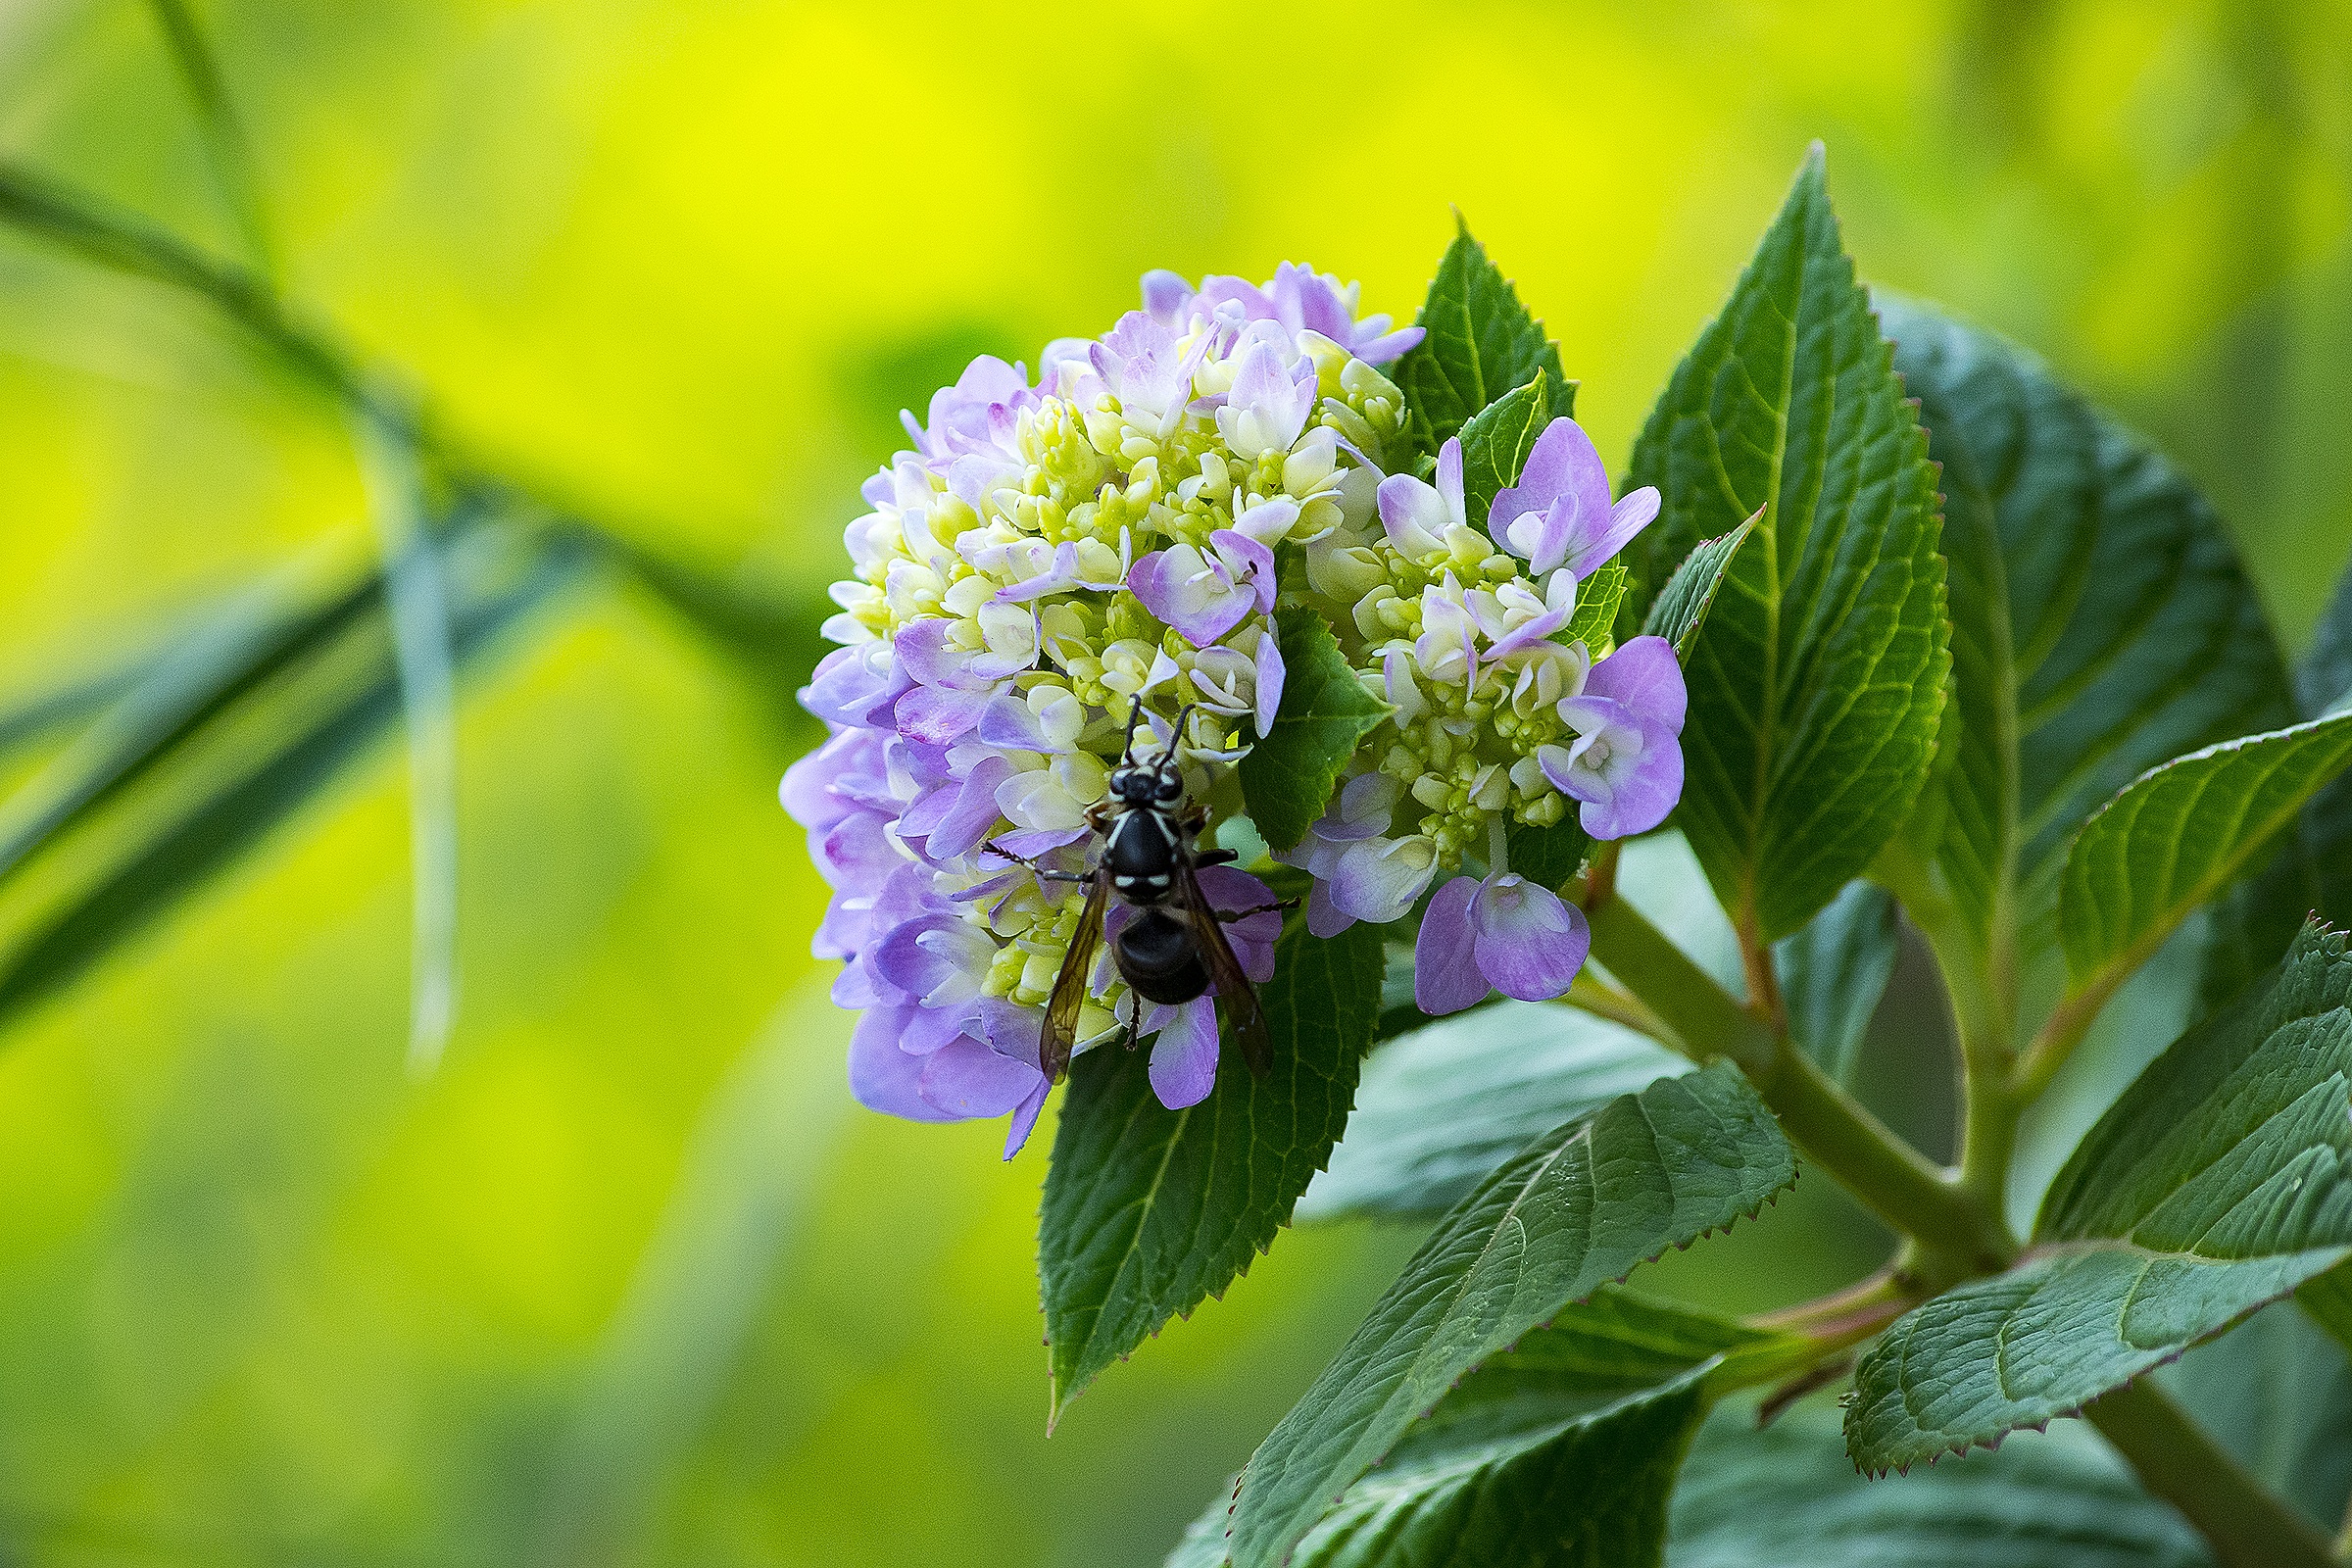
nature, branch, blossom, plant, meadow, leaf, flower, flying, pollen, green, insect, botany, flora, hydrangea, invertebrate, wildflower, close up, shrub, bee, nectar, macro photography, flowering plant, land plant